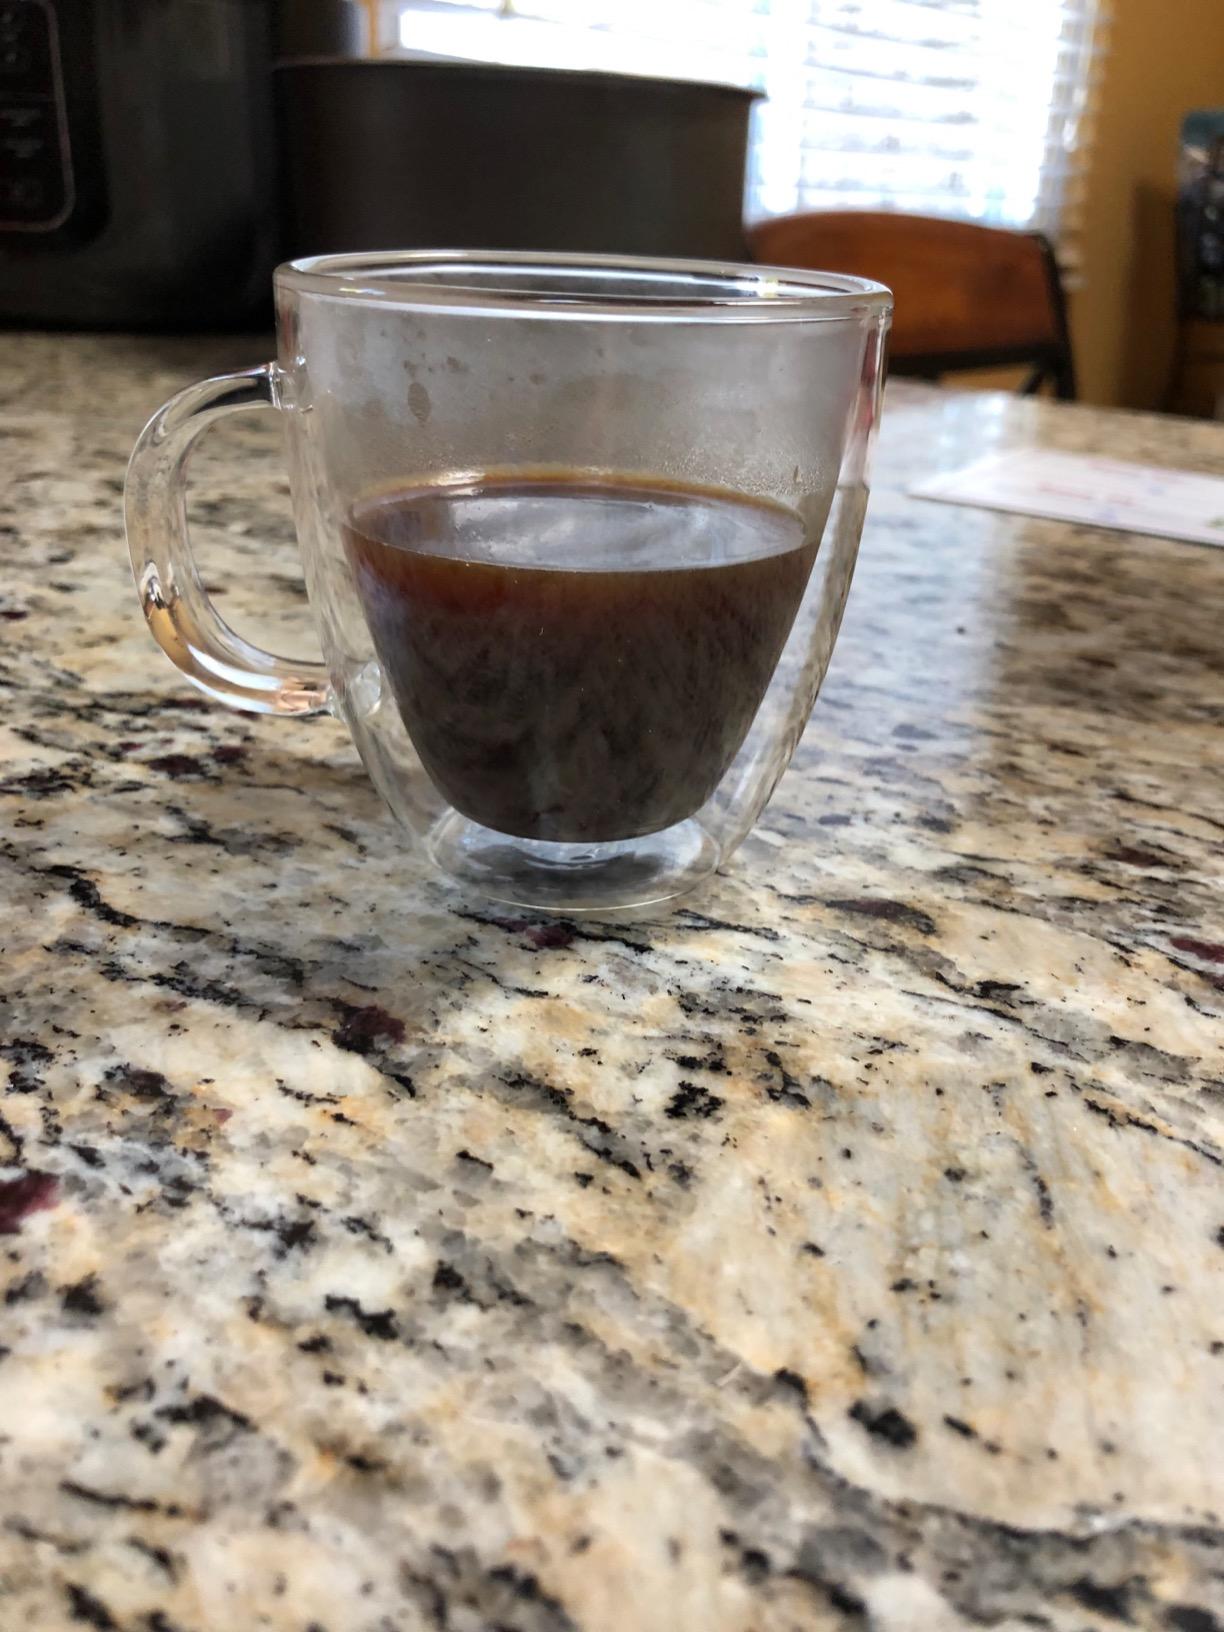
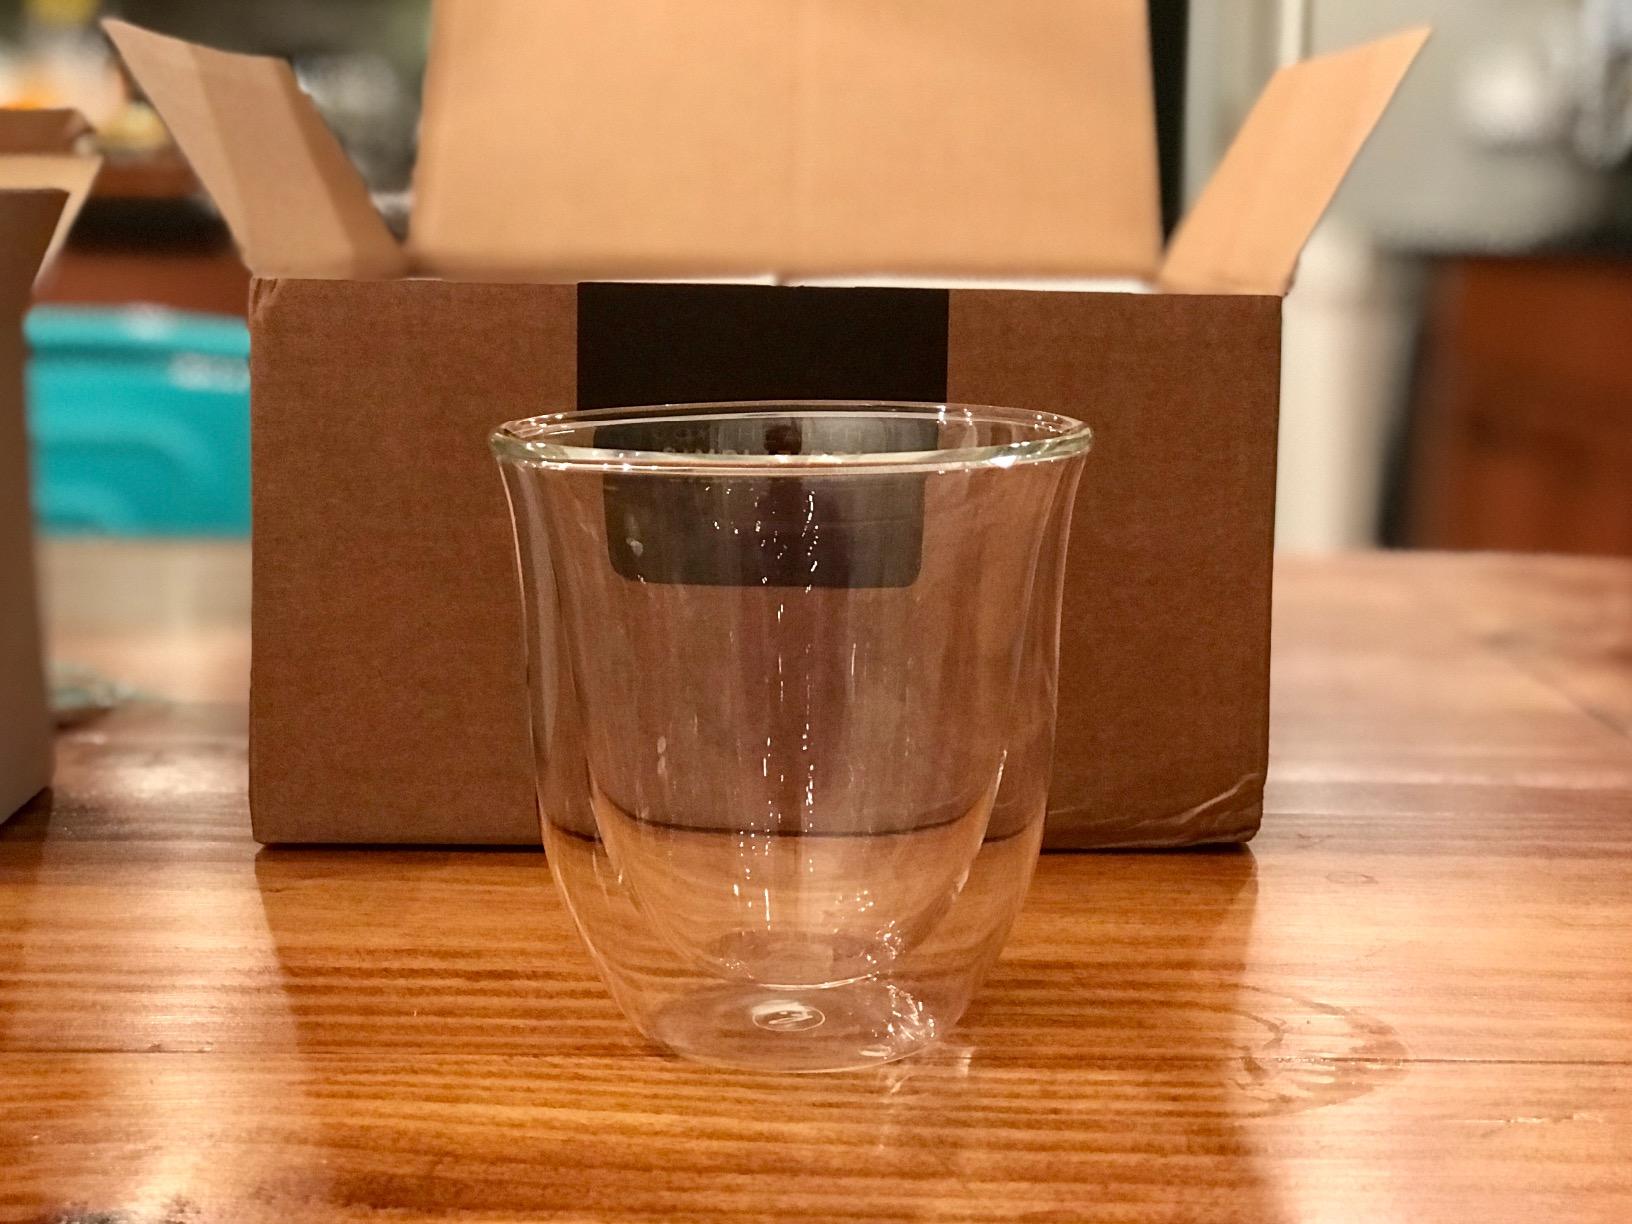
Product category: items_mug
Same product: no